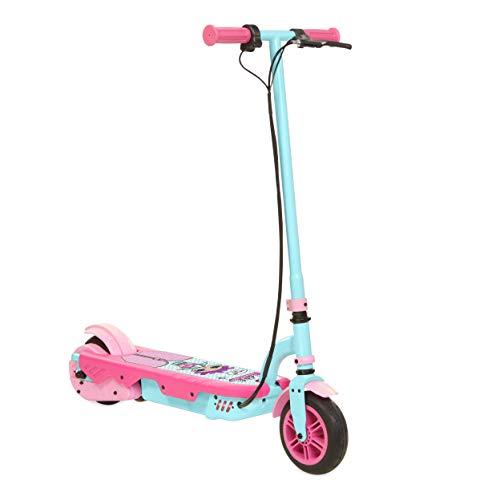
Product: L.O.L. Surprise! 550E Rechargeable Electric Scooter - Ride On Ul 2272 Certified, Multicolor
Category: Toys & Games | Tricycles, Scooters & Wagons | Ride-On Toys & Accessories
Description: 6 miles cruise range with rechargeable 12V 7Ah SLA battery.
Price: $149.99
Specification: ProductDimensions:14.4x36.7x36.2inches|ItemWeight:2.2pounds|ShippingWeight:33.4pounds(Viewshippingratesandpolicies)|ASIN:B07J33TZ85|Itemmodelnumber:649868|Manufacturerrecommendedage:6-13years